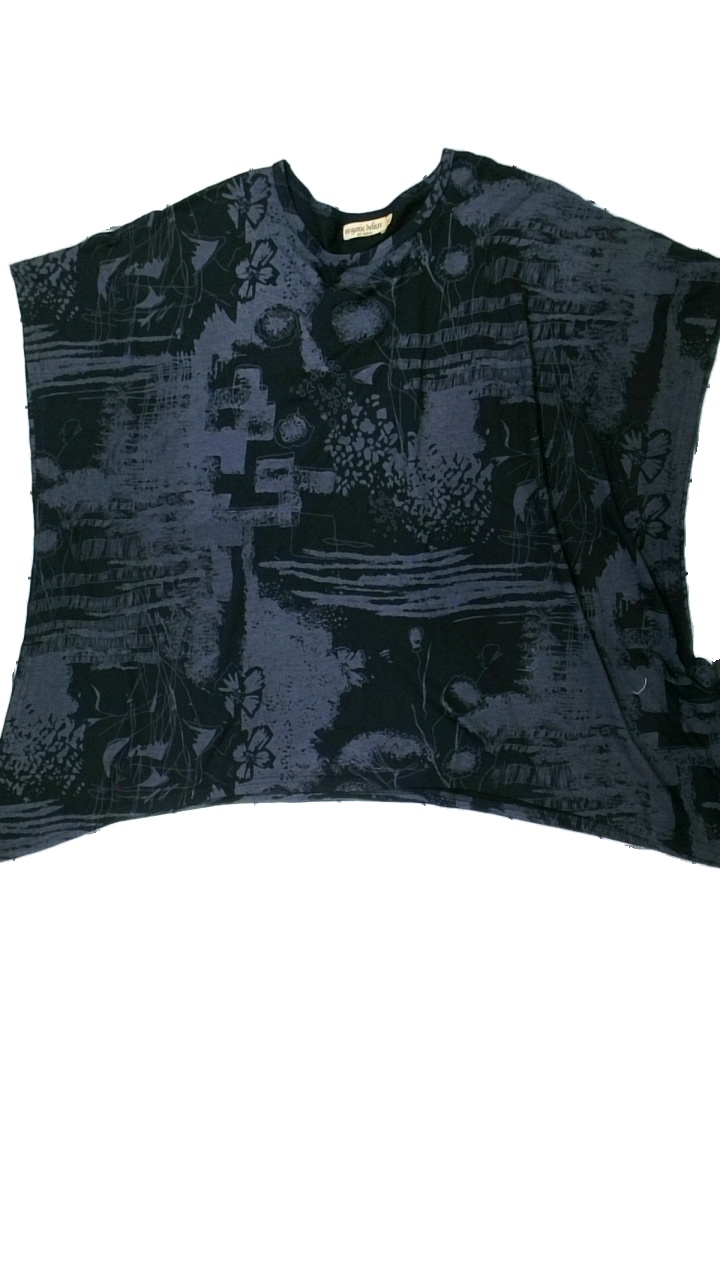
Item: T-shirt (Ladies)
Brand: Maya
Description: svart t-shirt med blommor och andra mönster på
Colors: Black, Grey
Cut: Regular
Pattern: Other
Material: ?
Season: All
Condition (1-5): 5
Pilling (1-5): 5
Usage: Reuse
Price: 50-100